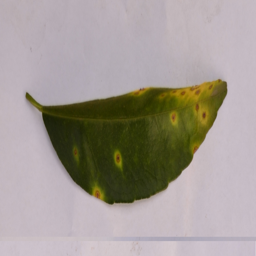
Plant part: leaf
Disease: canker